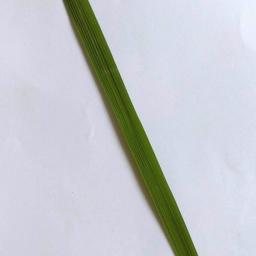
Label: Rice___Healthy